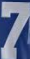
Number: 7